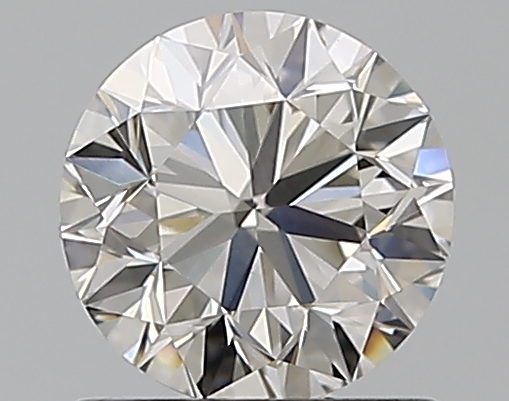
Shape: round
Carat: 0.91
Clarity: VS2
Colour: I
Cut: VG
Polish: EX
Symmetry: EX
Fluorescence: N
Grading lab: GIA
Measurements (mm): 6.01 x 6.04 x 3.88